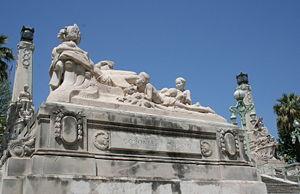
L'escalier monumental de la gare de Marseille-Saint-Charles qui donne accès directement au boulevard d'Athènes, est inauguré par le président de la République Gaston Doumergue le 24 avril 1927.